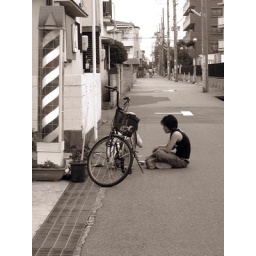
girl in the street Kobe